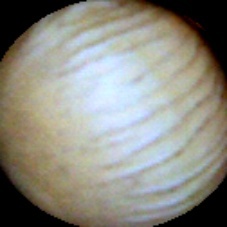
Label: Intact